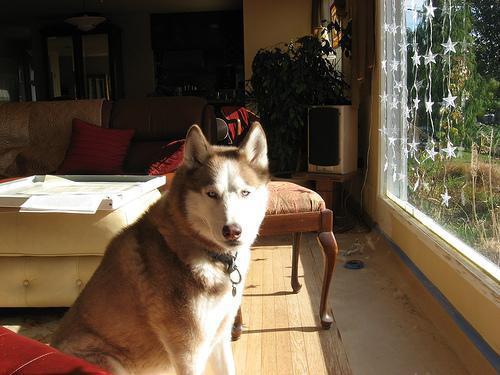
Eskimo_dog